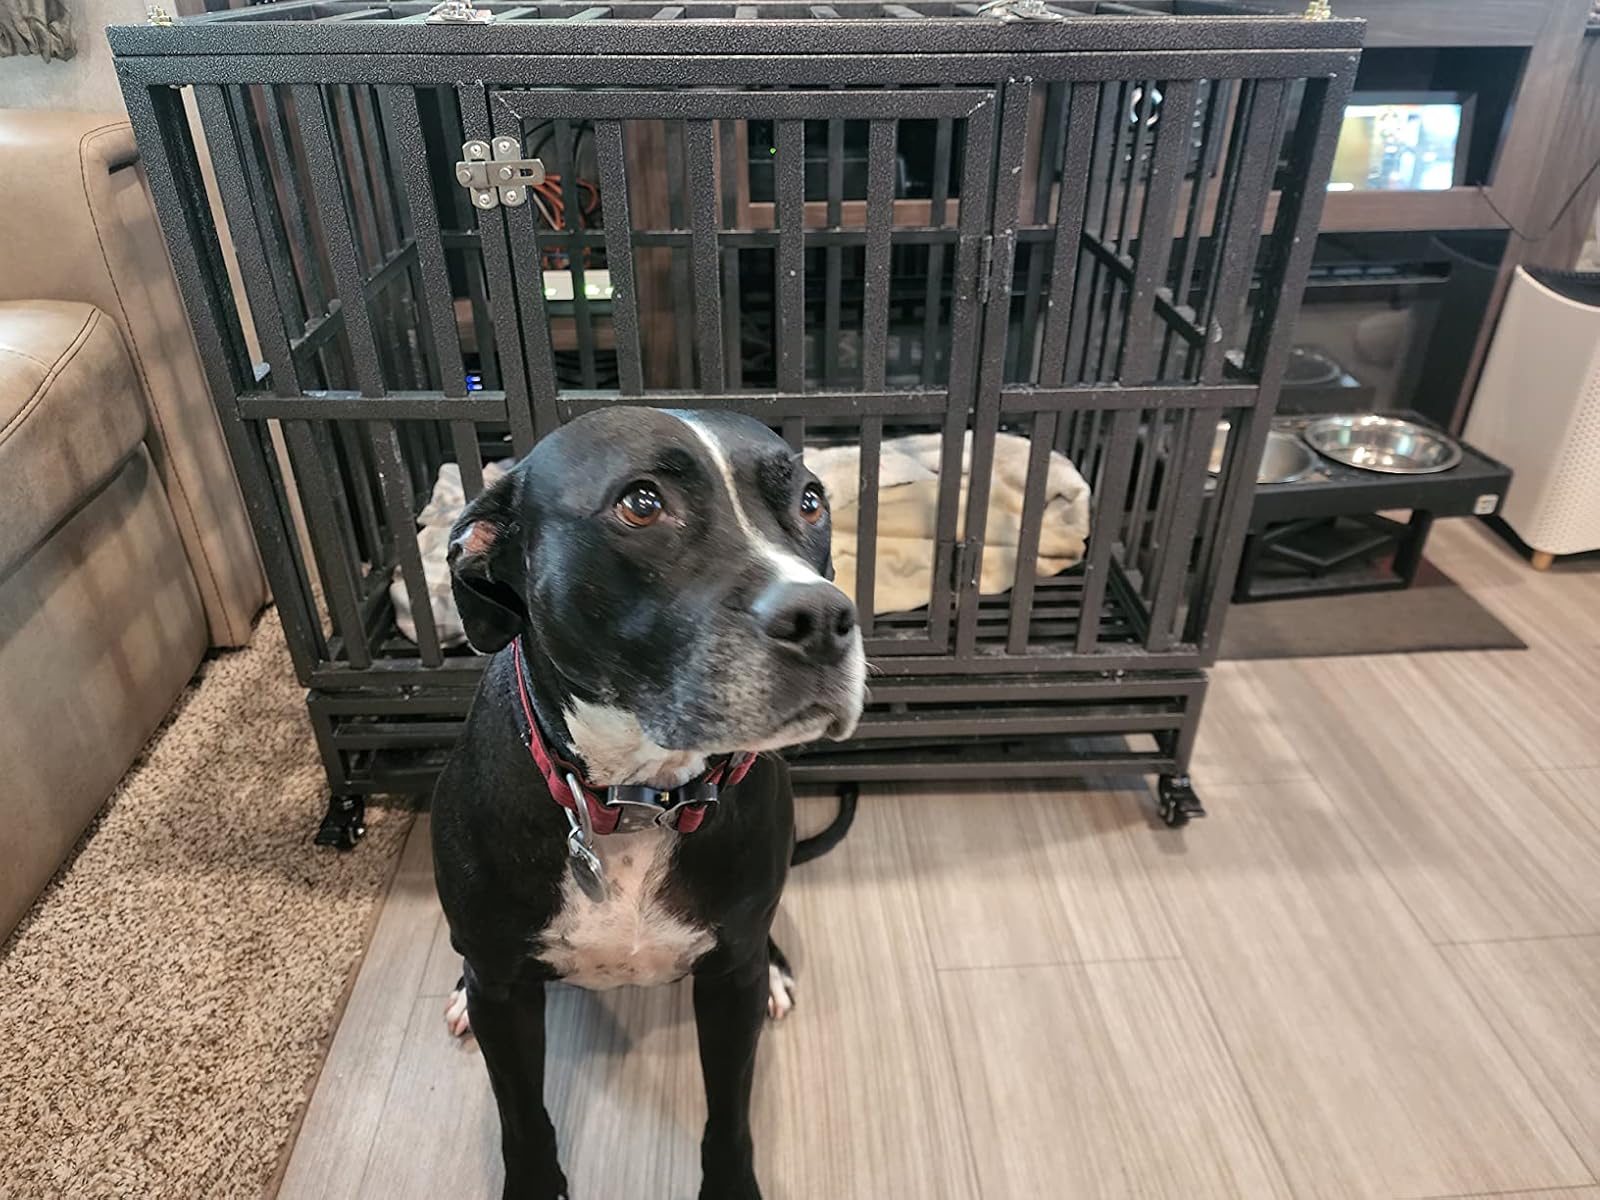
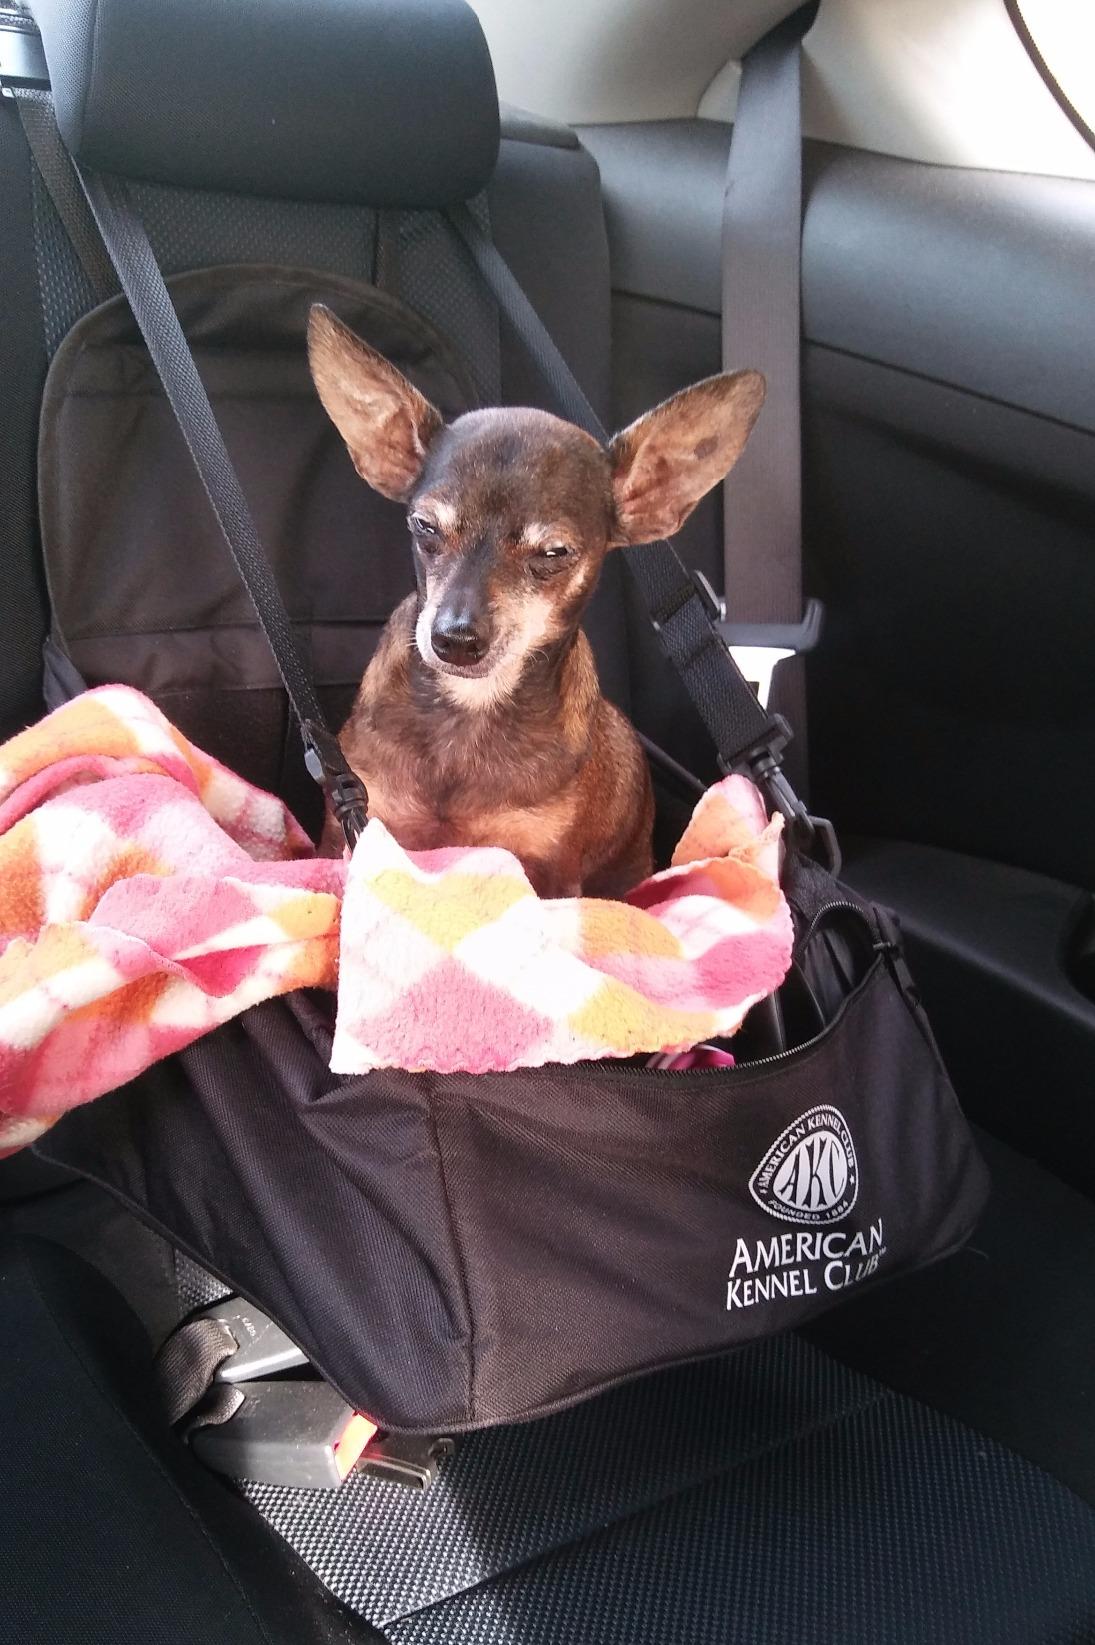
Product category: items_kennel
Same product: no